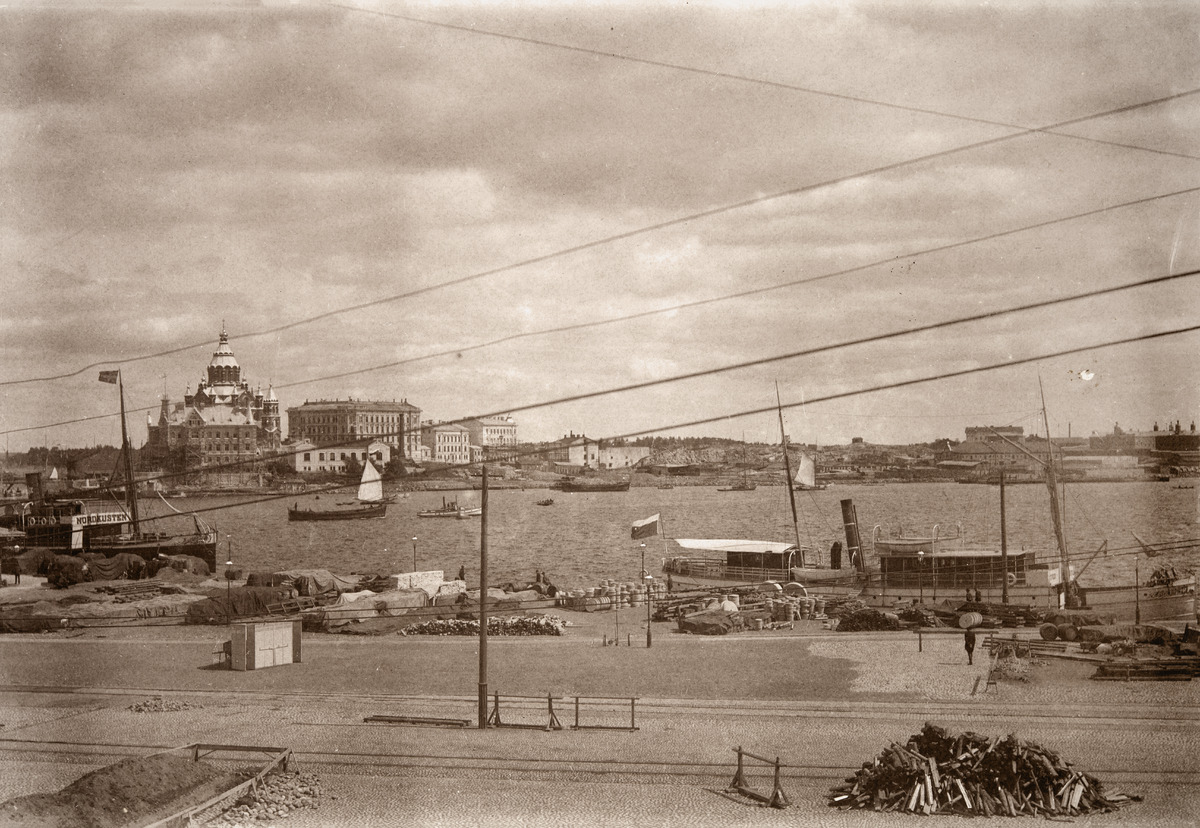
Näkymä Eteläsatamasta Pakkahuoneen laiturin kohdalta kohti Katajanokkaa
sisällön kuvaus: Näkymä Eteläsatamasta Pakkahuoneen laiturin kohdalta kohti Katajanokkaa. Laituriin kiinnittyneenä kaksi höyrylaivaa, joista kuvassa vasemmanpuoleinen on s/s Nordkusten. Laiturilla lastia, sekalaista kappaletavaraa, tynnyreitä, säkkejä,

puutavaraa,

osin

pressuilla suojattuna. Kuvan etualalla satamarata, jonka vieressä halkopino höyryveturia varten. Katajanokalla erottuu Uspenskin katedraali, Rahapajankadun rakennuksia ja rannassa makasiineja. mustavalkoinen
Ajankohta: kuvausaika 1897-1900
Paikka: Suomi, Uusimaa, Helsinki, Kaartinkaupunki Helsinki, Eteläsatama Pakkahuoneenlaituri
Aiheet: satamat, Eteläsatama, laivat, höyrylaivat, liput, rahti, suojaus, halot, polttoainehuolto, rautatiet, rautatiekiskot, rakennukset, uskonnolliset rakennukset, asuinrakennukset, varastot, veneet, purjeet